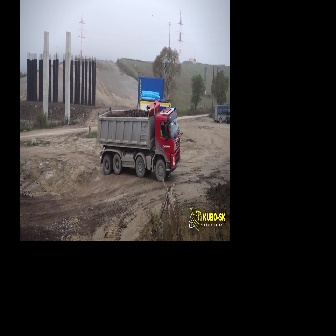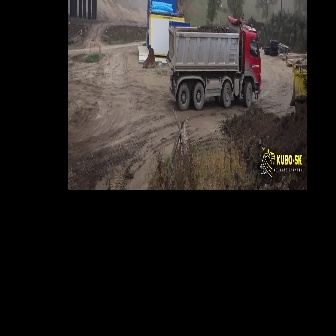
  Please identify the target specified by the bounding box [97,98,179,181] in the first image and locate it in the second image. Return the coordinates in [x_min,y_min,x_max,y_max] format.
Answer: [165,15,260,110]